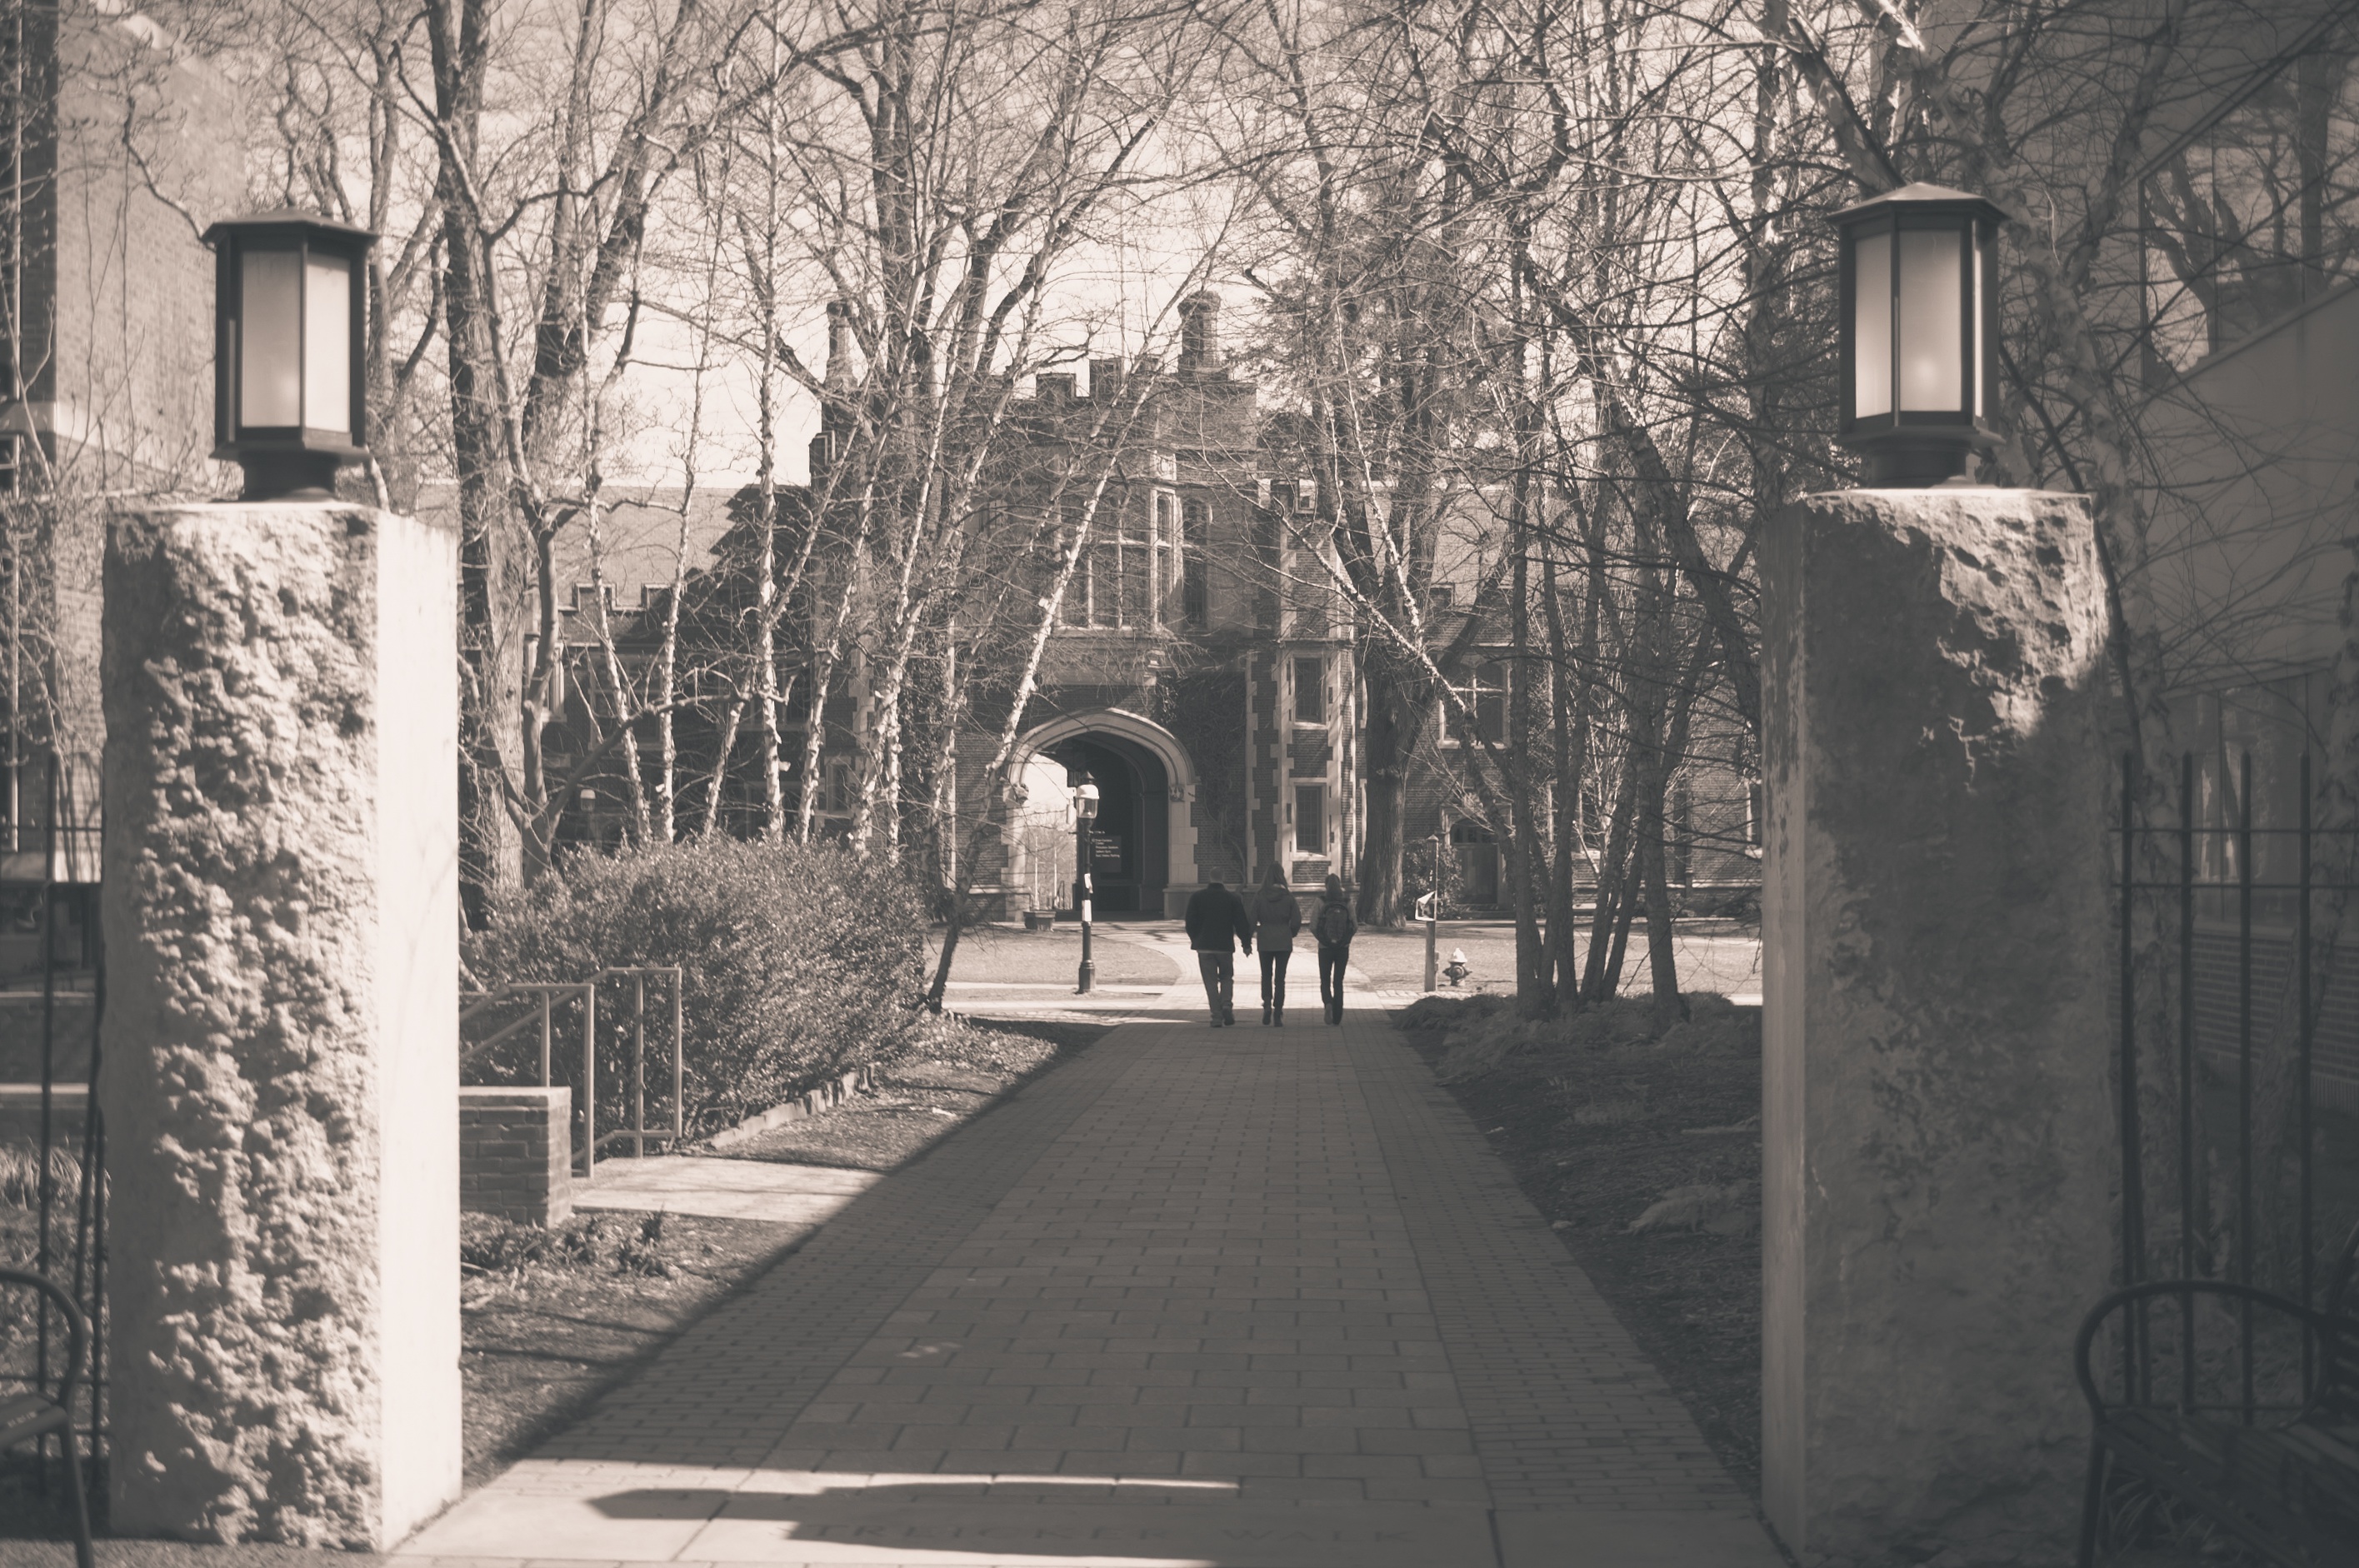
tree, winter, black and white, architecture, road, street, house, alley, monochrome, infrastructure, photograph, urban area, monochrome photography